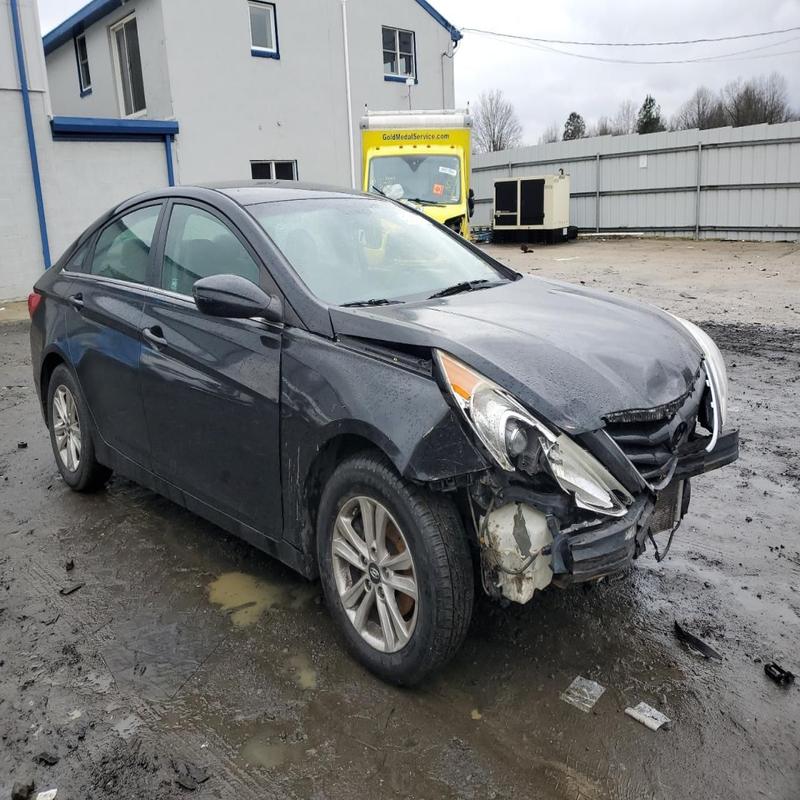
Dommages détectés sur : pare-choc avant, feu avant droit, capot, aile avant droite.
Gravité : majeur